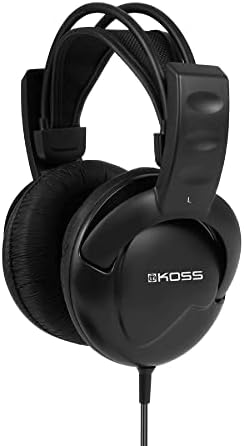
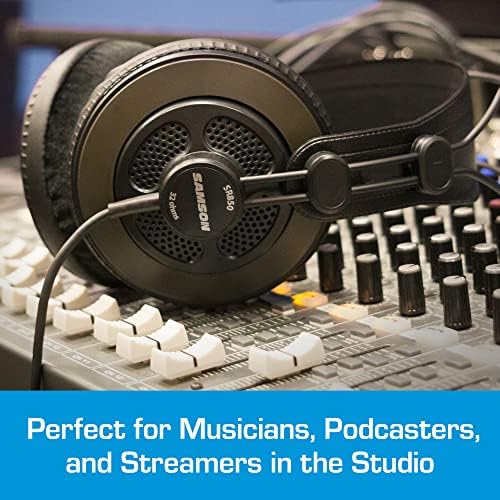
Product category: headphones
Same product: no